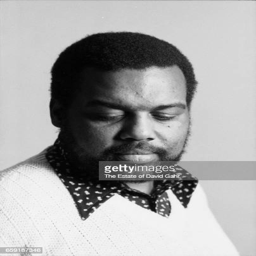
jazz artist poses for a portrait